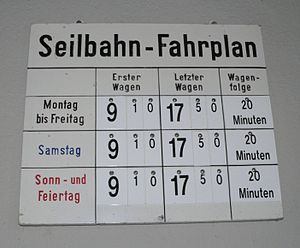
Køreplan
Enkel køreplan - Stuttgarts kabelbane har afgang hvert 20. minut alle dage.
En køreplan er en oversigt over, hvornår tog, busser eller sporvogne kører ad en given strækning eller linje. I daglig tale bruges det både om oversigter for enkelte strækninger/linjer og for samlinger af sådanne oversigter for et givent område eller selskab.